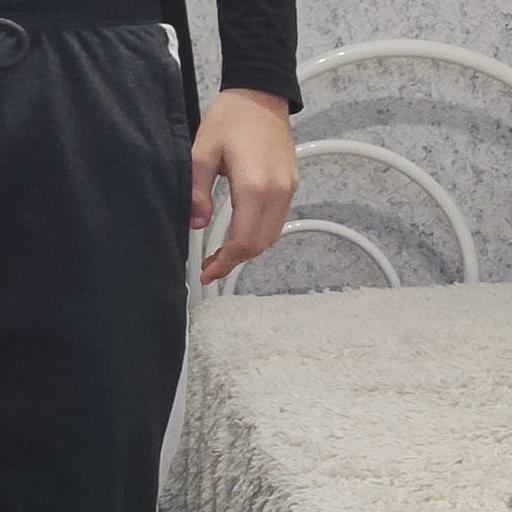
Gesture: no_gesture